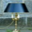
Label: lamp